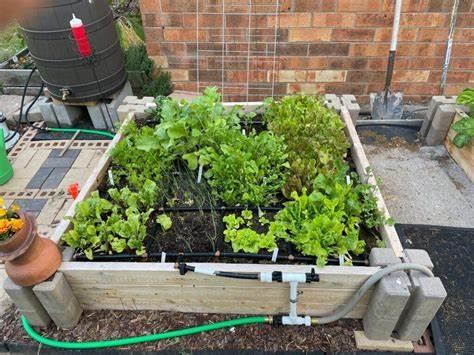
Bustani ndogo ya mboga imepandwa kwenye mstatili wa mbao. Mimea mingi ya kijani kibichi inaonekana ikikua vizuri, ikiashiria utunzaji mzuri. Mfumo wa umwagiliaji umewekwa ukihakikisha mimea inapata maji ya kutosha.